Shawl

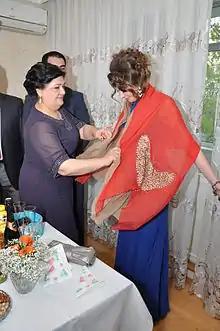
A Persian bride with an engagement shawl

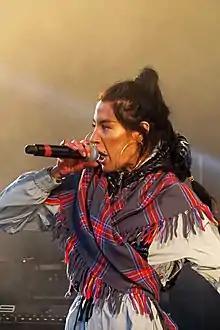
Maxida Märak wearing a traditional Saami wool shawl onstage at Riddu Riđđu 2019

A shawl (from "shāl") is a simple item of clothing, loosely worn over the shoulders, upper body and arms, and sometimes also over the head. It is usually a rectangular piece of cloth, but can also be square or triangular in shape. Other shapes include oblong shawls.